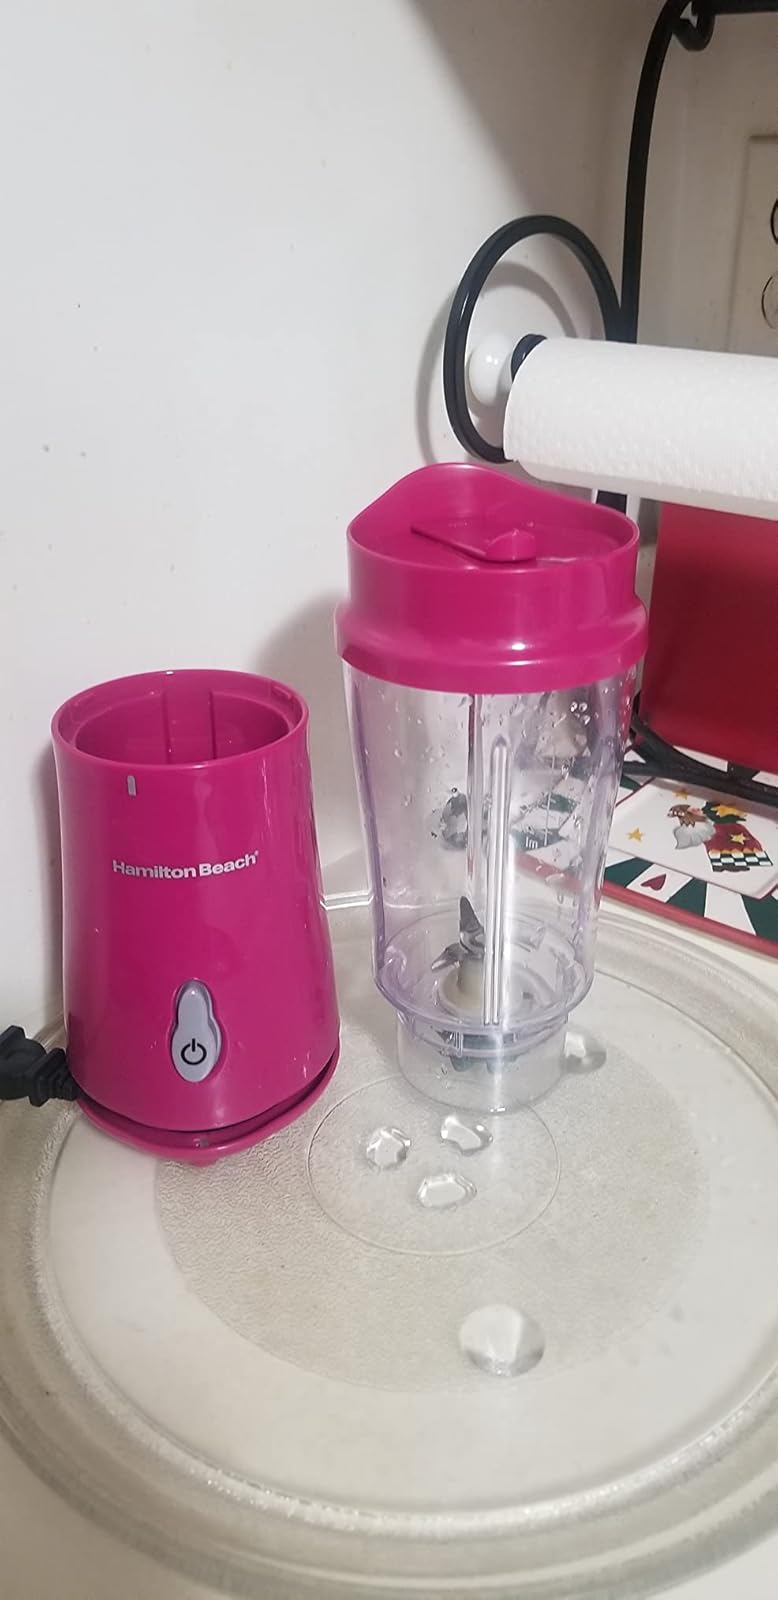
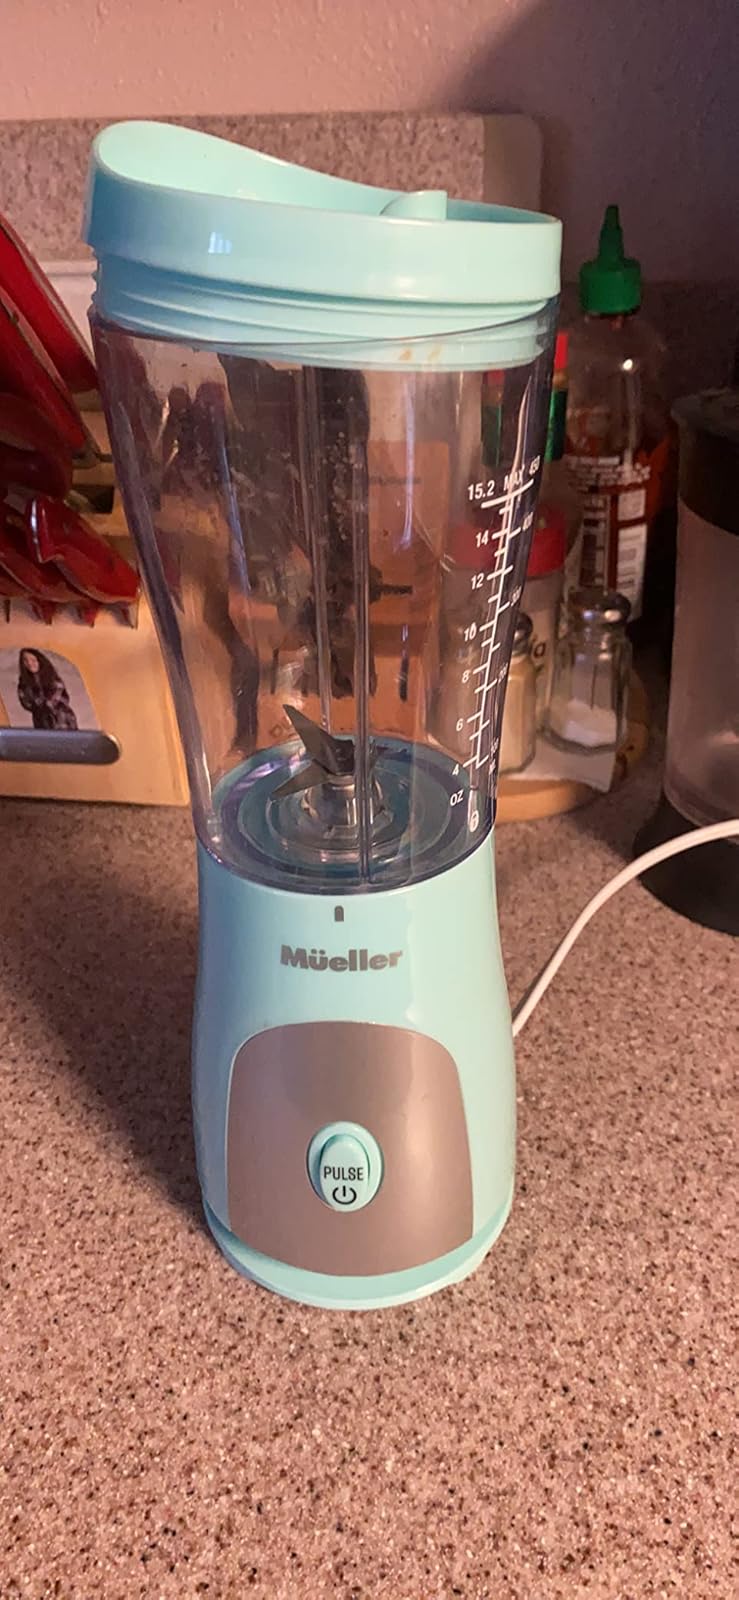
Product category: items_blender
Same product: no